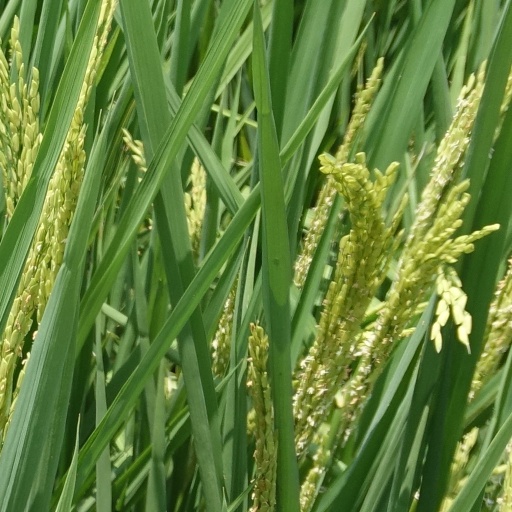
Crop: rice